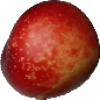
Label: nectarine